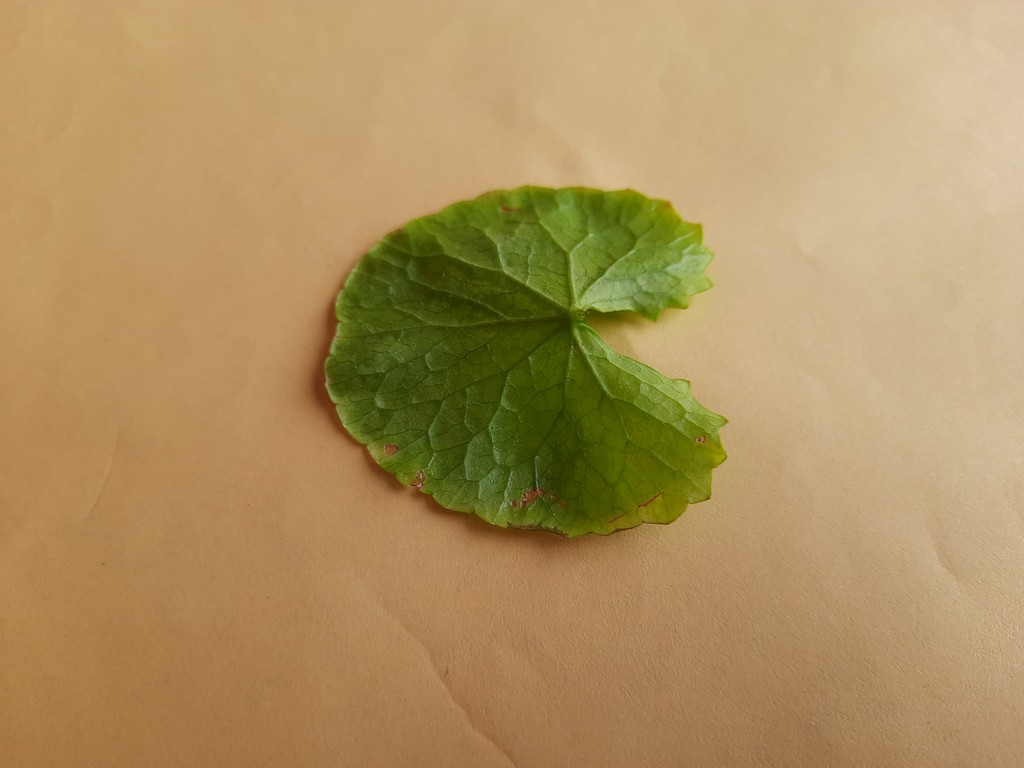
Label: Unhealthy